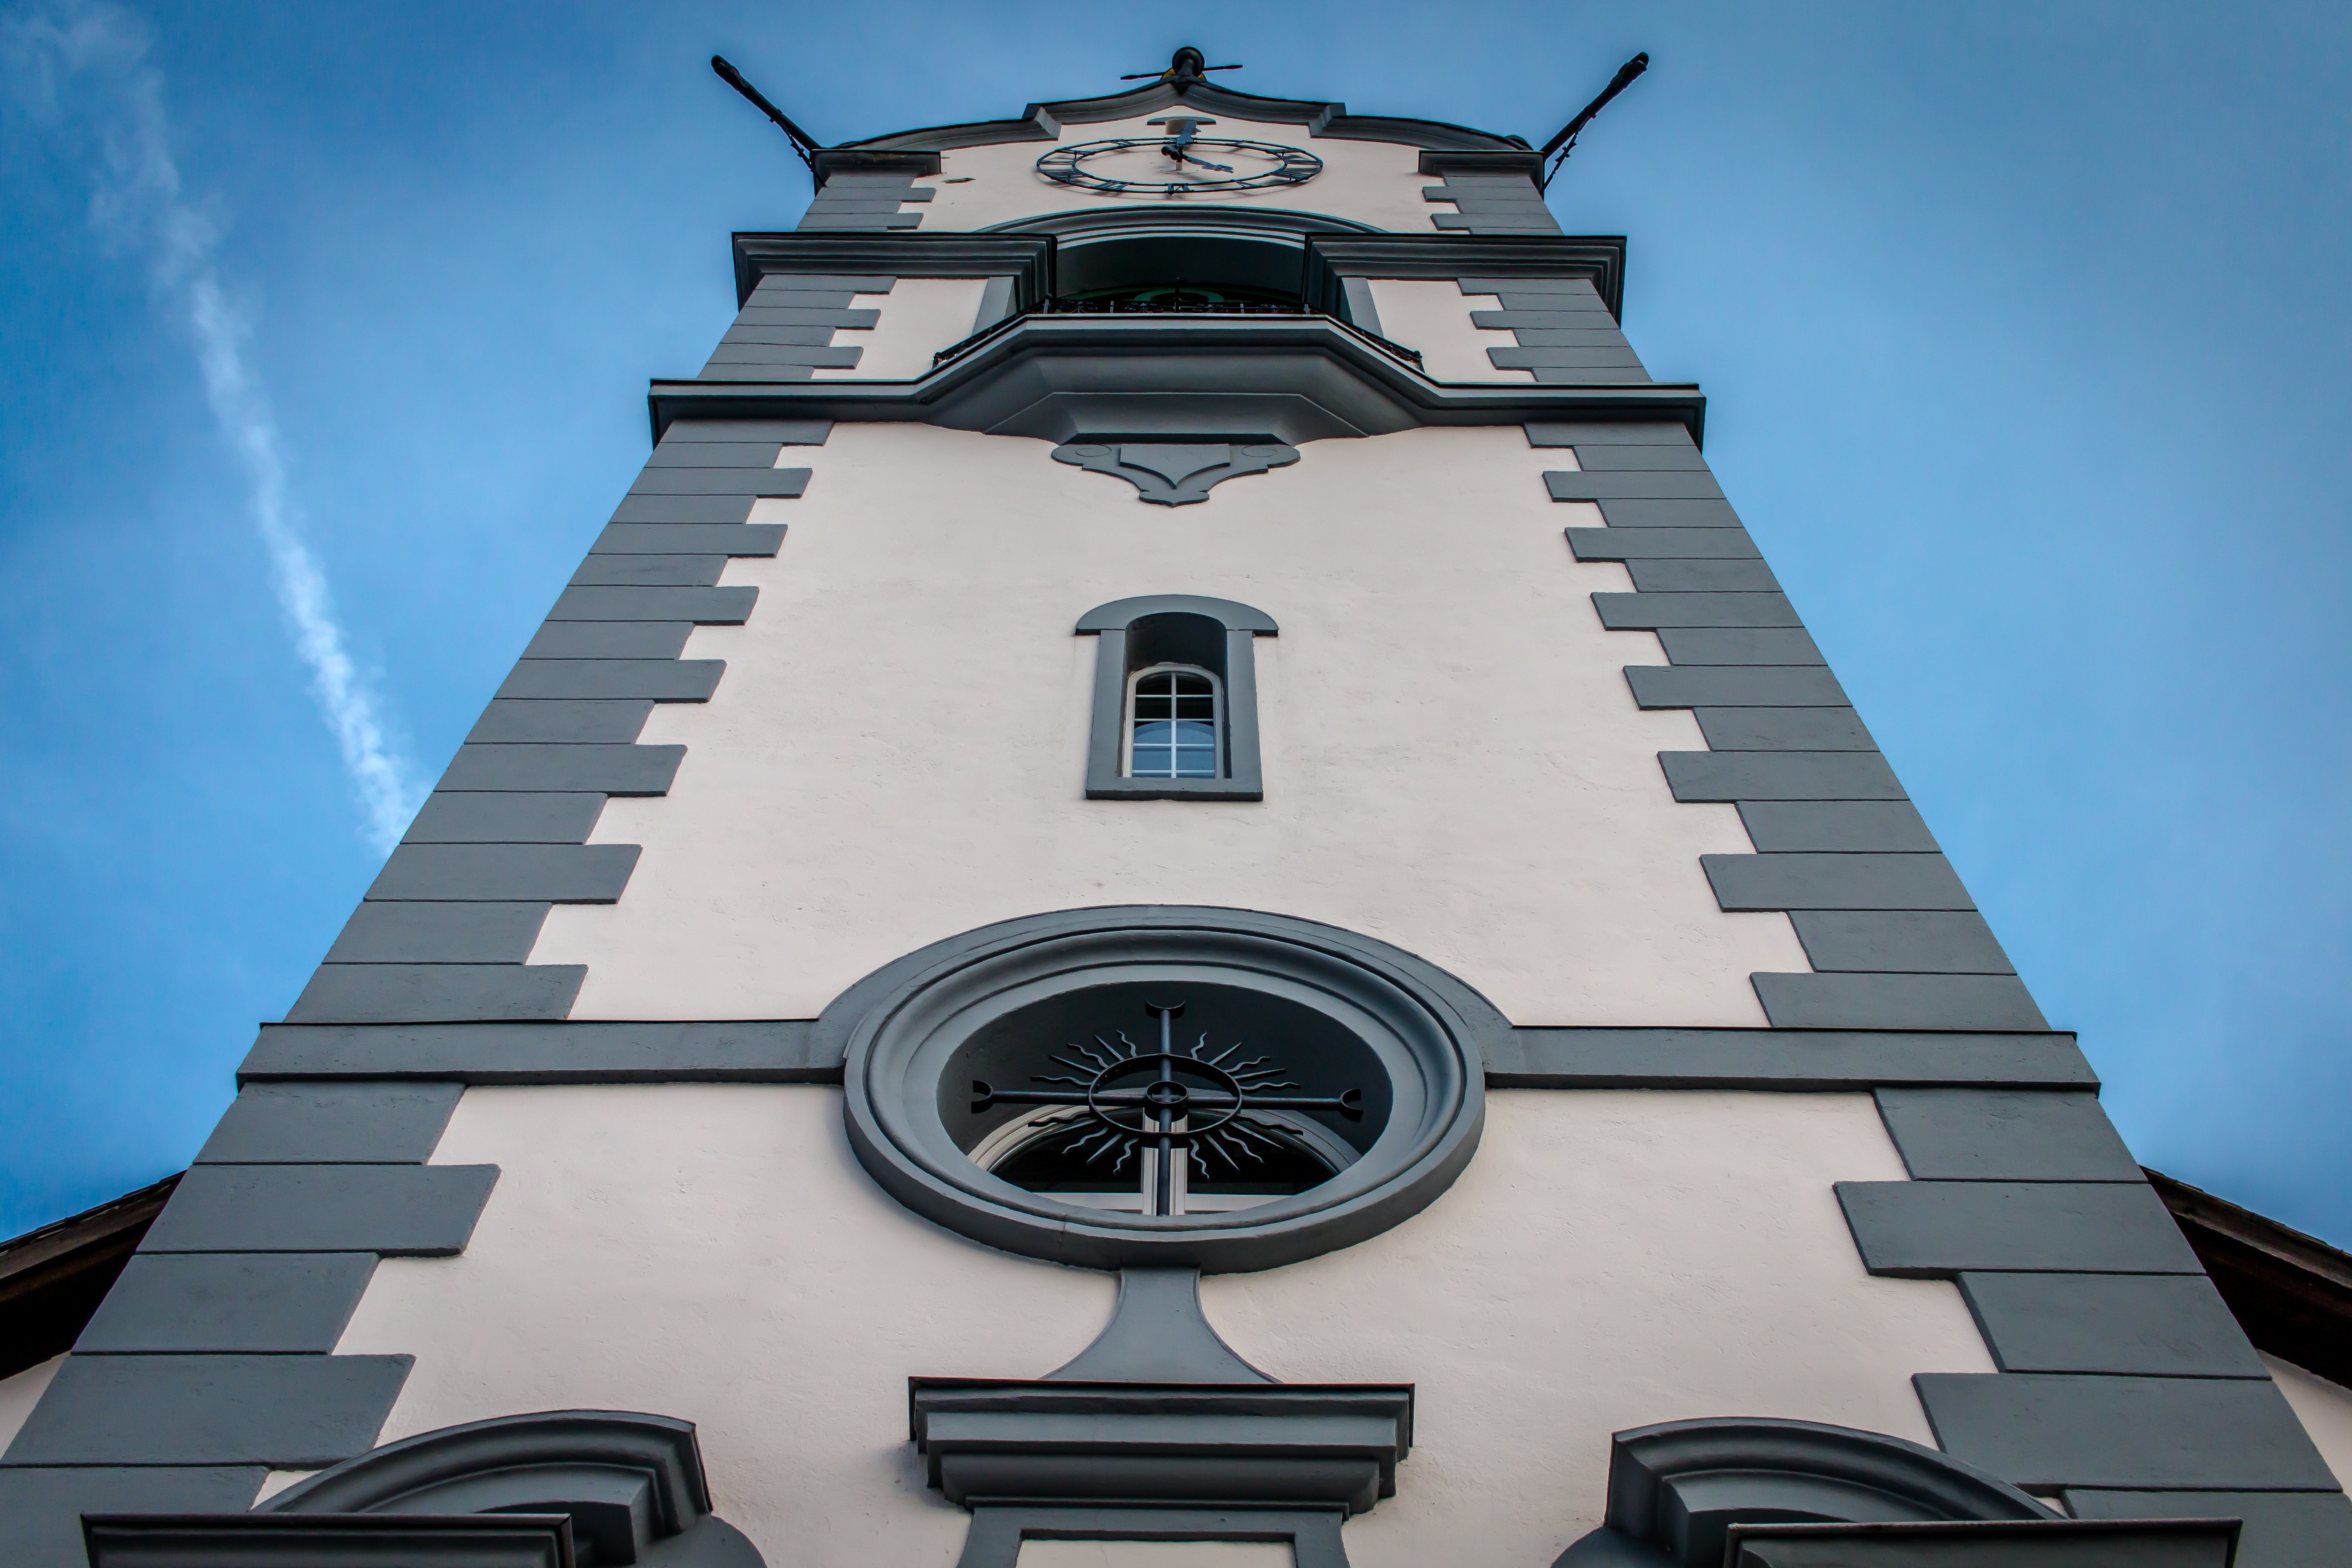
architecture, sky, old, ship, vehicle, tower, yacht, facade, blue, church, blue sky, switzerland, angle, passenger ship, luxury yacht, control tower, worm's eye view